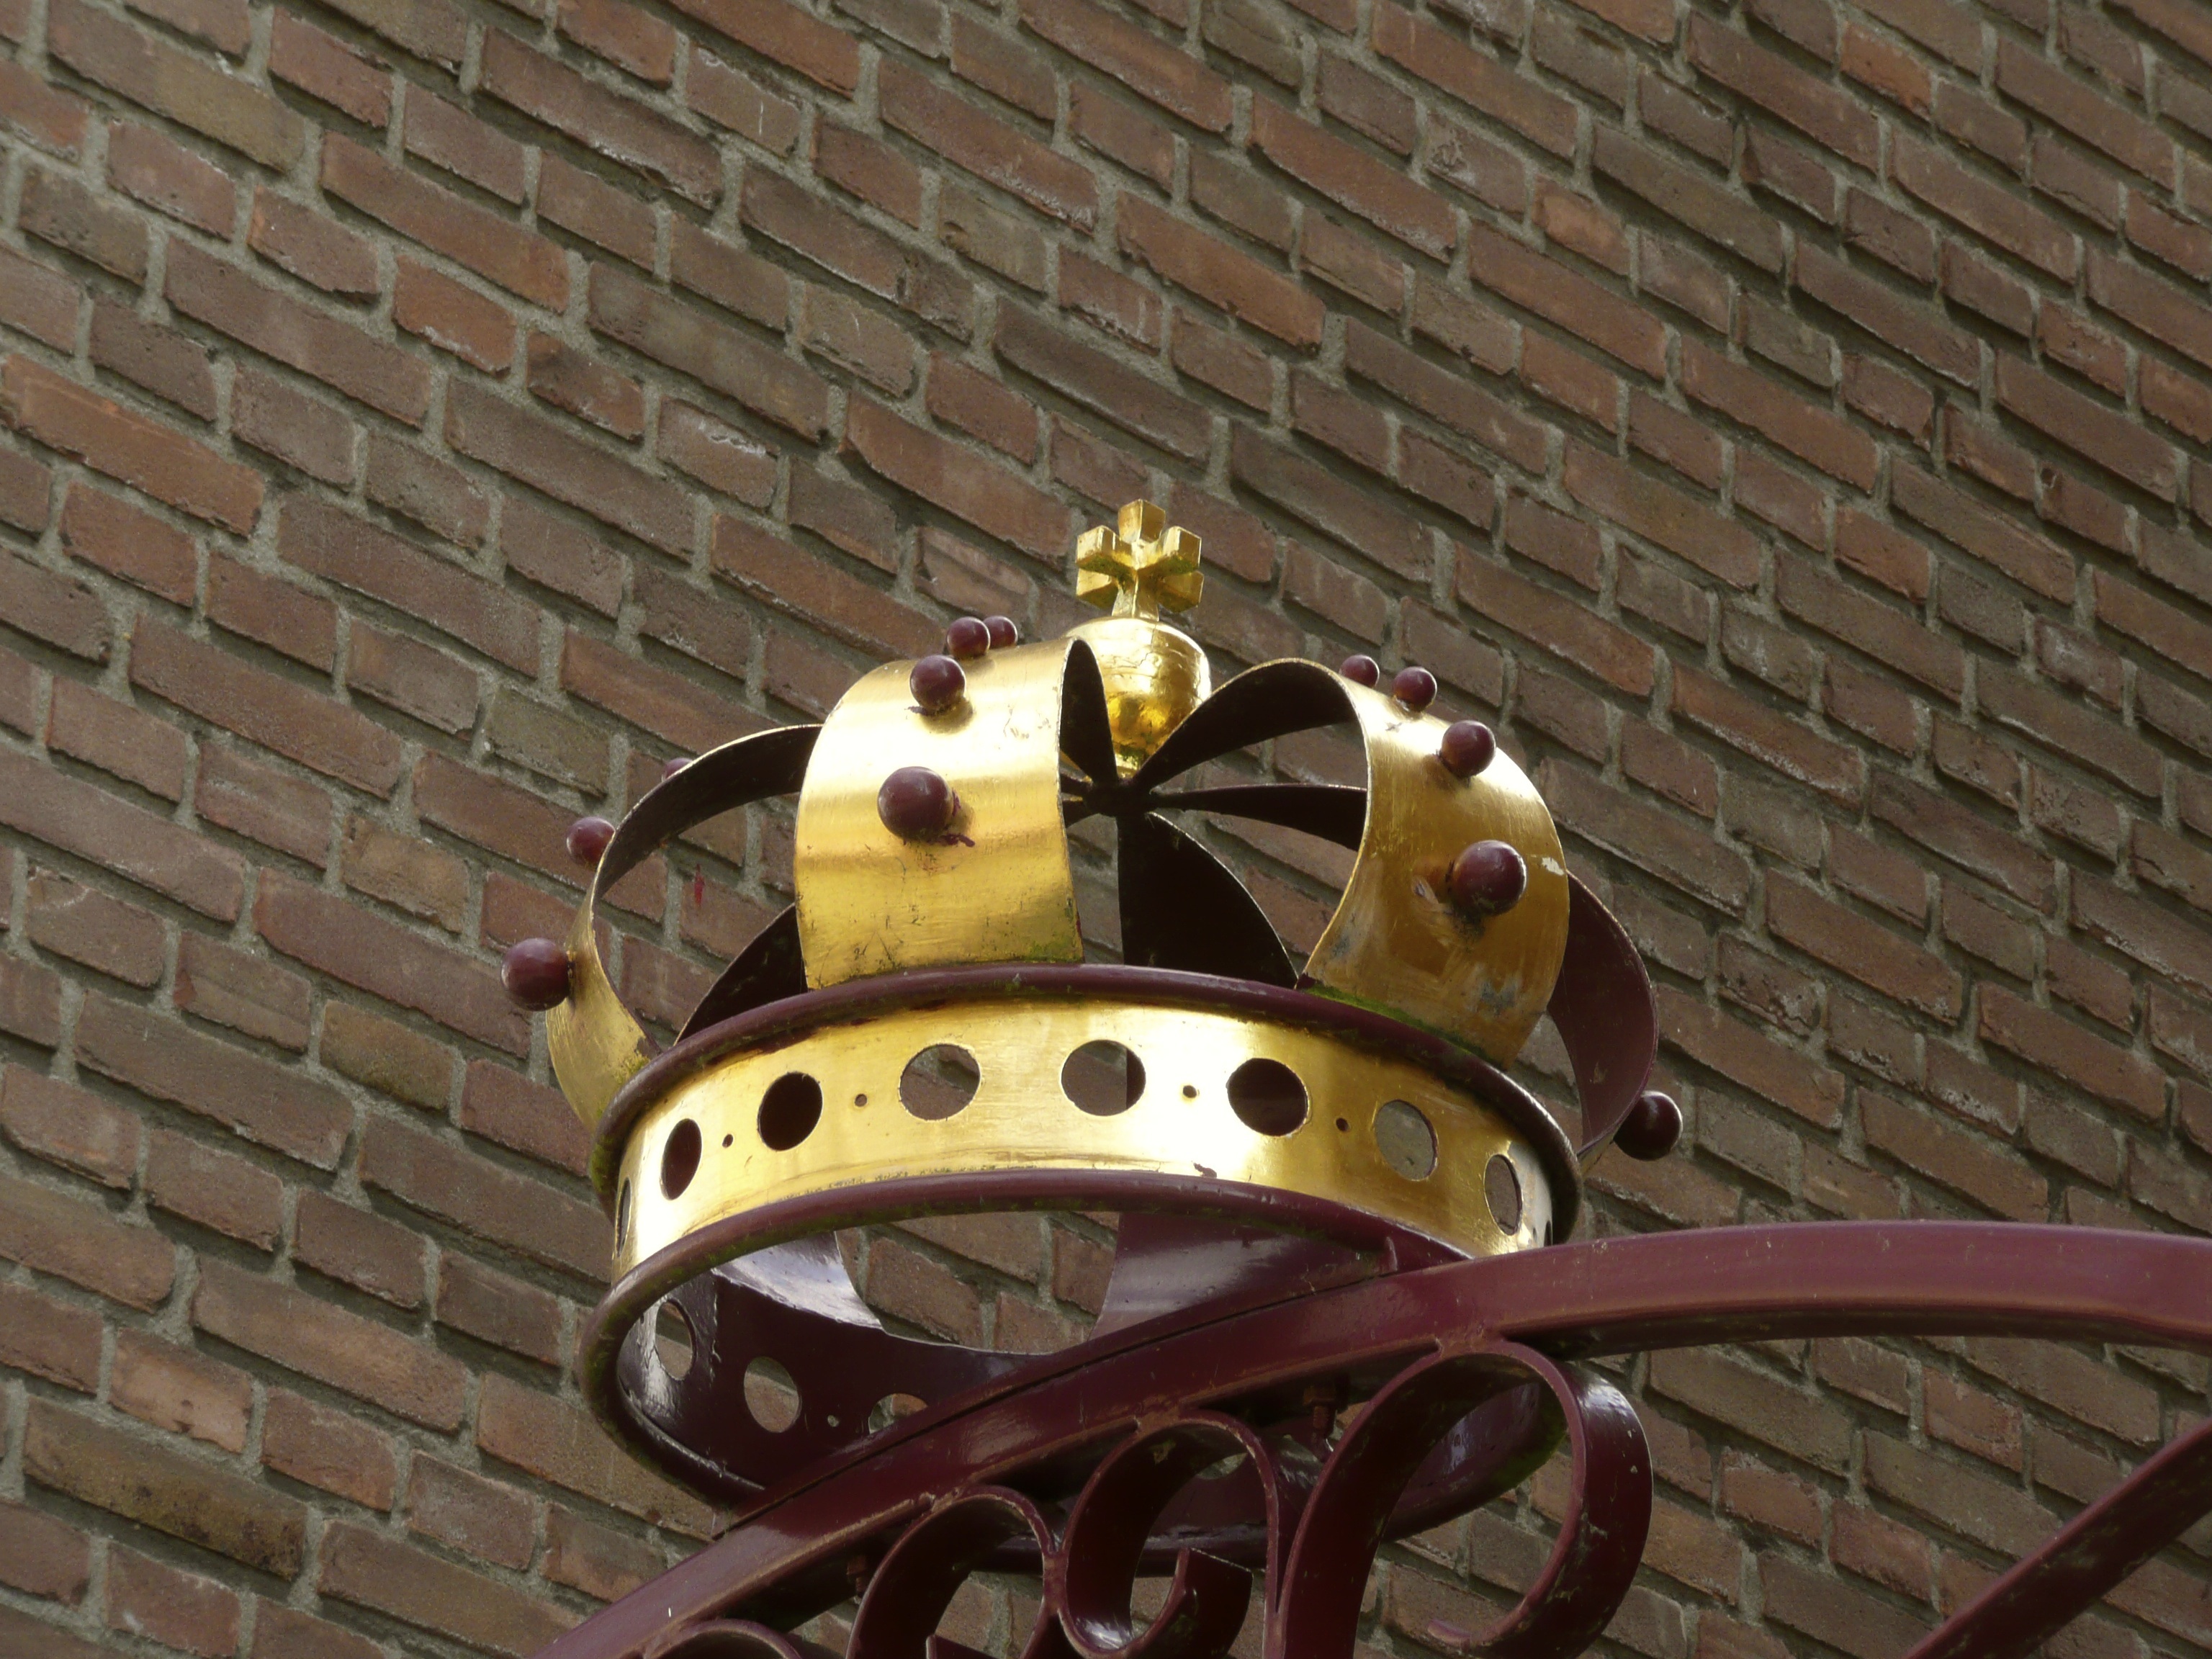
wood, golden, metal, lighting, crown, king, queen, royalty, iron